Willowdale, Toronto

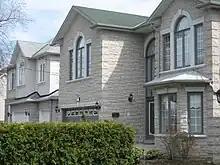
Large two-storey luxury homes emerged in the neighbourhood in the early-1990s, replacing many of the older houses.

Beginning on a large scale in the 1990s, very large replacement two-storey luxury homes were constructed on lots originally occupied by smaller houses. It is in this neighbourhood that the term "monster homes" was first applied by Torontonians.